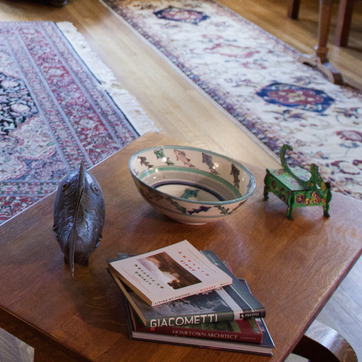
Material: ceramic